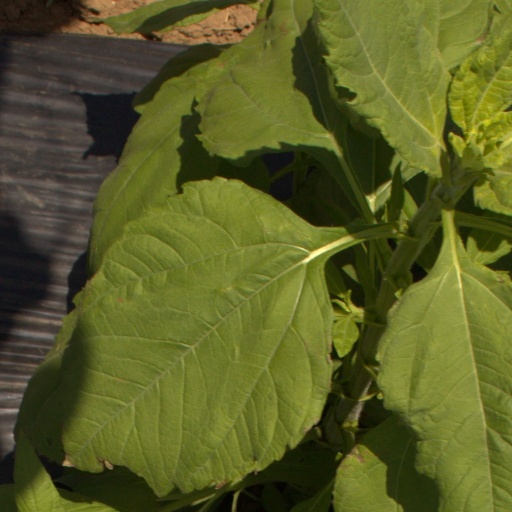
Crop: Jerusalem artichoke